Osnabrück Garrison

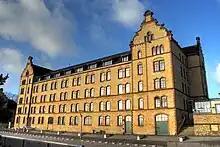
Scarborough Barracks (built in 1899 as "Caprivi Kaserne" after General Leo von Caprivi and now used as the University of Applied Sciences)

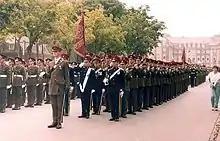
The Queen's Royal Irish Hussars, who were based at York Barracks, presenting their guidon party and honour guard during the Freedom of Münster parade, 1983

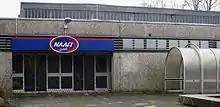
The NAAFI building at Osnabrück Garrison

The oldest part of Osnabrück Station was "Caprivi Kaserne" (named after General Leo von Caprivi), dating back to 1899; this became Scarborough Barracks after the Second World War and is now being used as the University of Applied Sciences. "Scharnhorst Kaserne" (named after General Gerhard von Scharnhorst) was built in the 1930s; this went on after the War to be Belfast Barracks and is now being used as the Osnabrück Innovations Centre. Meanwhile, "Winkelhausen Kaserne" (named after Colonel Willy Carl Winkelhausen) was also built in the 1930s; this went on after the War to become Roberts Barracks and is now being used as a freight hub.